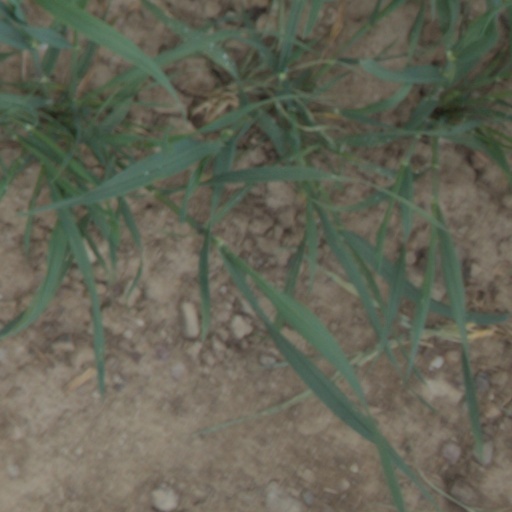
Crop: wheat